Yitro

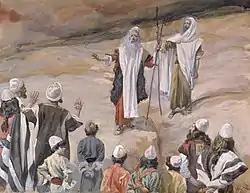
"Moses Forbids the People to Follow Him" (watercolor circa 1900 by James Tissot)

In the fourth reading, three months to the day after the Israelites left Egypt, they entered the wilderness at the foot of Mount Sinai. Moses went up Mount Sinai, and God told him to tell the Israelites that if they would obey God faithfully and keep God's covenant, they would be God's treasured possession, a kingdom of priests, and a holy nation.